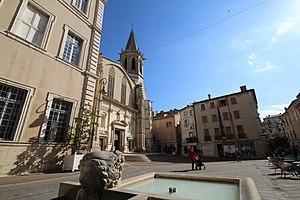
Cathédrale Saint-Siffrein
Carpentras est une commune française, située dans le département de Vaucluse, dont elle est une sous-préfecture, en région Provence-Alpes-Côte d'Azur.
La cathédrale Saint-Siffrein de Carpentras est une église catholique romaine qui fut l'ancienne cathédrale de la ville de Carpentras, dans le département de Vaucluse, en France. L'édifice est classé monument historique depuis 1840.